Race (2013 film)

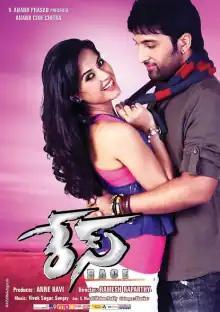
Promotional poster

Race is a 2013 Indian Telugu-language romantic comedy heist thriller film directed by Ramesh Raparthi and produced by Anne Ravi. The films stars "Manasara"-fame Vikram, Bharat Kishore, Karthik, Disha Pandey and Nikitha Narayan. The film was released to negative reviews.